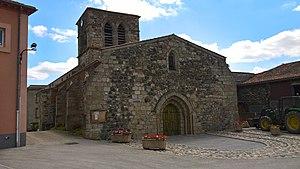
Flat, église
Aulhat-Flat est une commune nouvelle située dans le département du Puy-de-Dôme, en région Auvergne-Rhône-Alpes, qui a été créée le 1ᵉʳ janvier 2016.
Flat est une ancienne commune française située dans le département du Puy-de-Dôme en région Auvergne-Rhône-Alpes, devenue, le 1ᵉʳ janvier 2016, une commune déléguée de la commune nouvelle d'Aulhat-Flat.